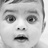
Emotion: surprise